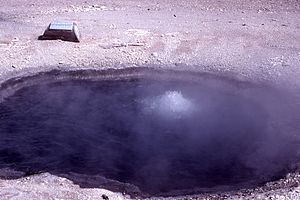
Norris Geyser Basin / Geotermiske uregelmæssigheder
Fearless Geyser
Norris Geyser Basin er et gejserområde i Yellowstone National Park i Wyoming, USA. Området er opkaldt efter én af nationalparkens første ledere, Philetus Norris omkring 1880. Gejserområdet ligger i det nordvestlige hjørne af Yellowstones caldera nær Norris Junction og ved mødet mellem tre forkastningszoner. Norris Geyser Basin er det varmeste gejserområder i nationalparken med vandtemperaturer på omkring 90-100ᵒ celsius. 60 m under overfladen er der målt temperaturer på over 200ᵒ.